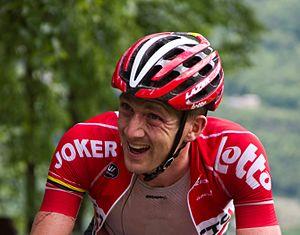
Jurgen Van den Broeck est un coureur cycliste belge. Professionnel de 2004 à 2017, il s'est notamment classé troisième du Tour de France en 2010 et quatrième en 2012.